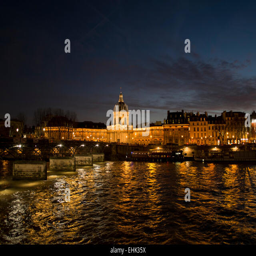
river and membership organisation by night in winter